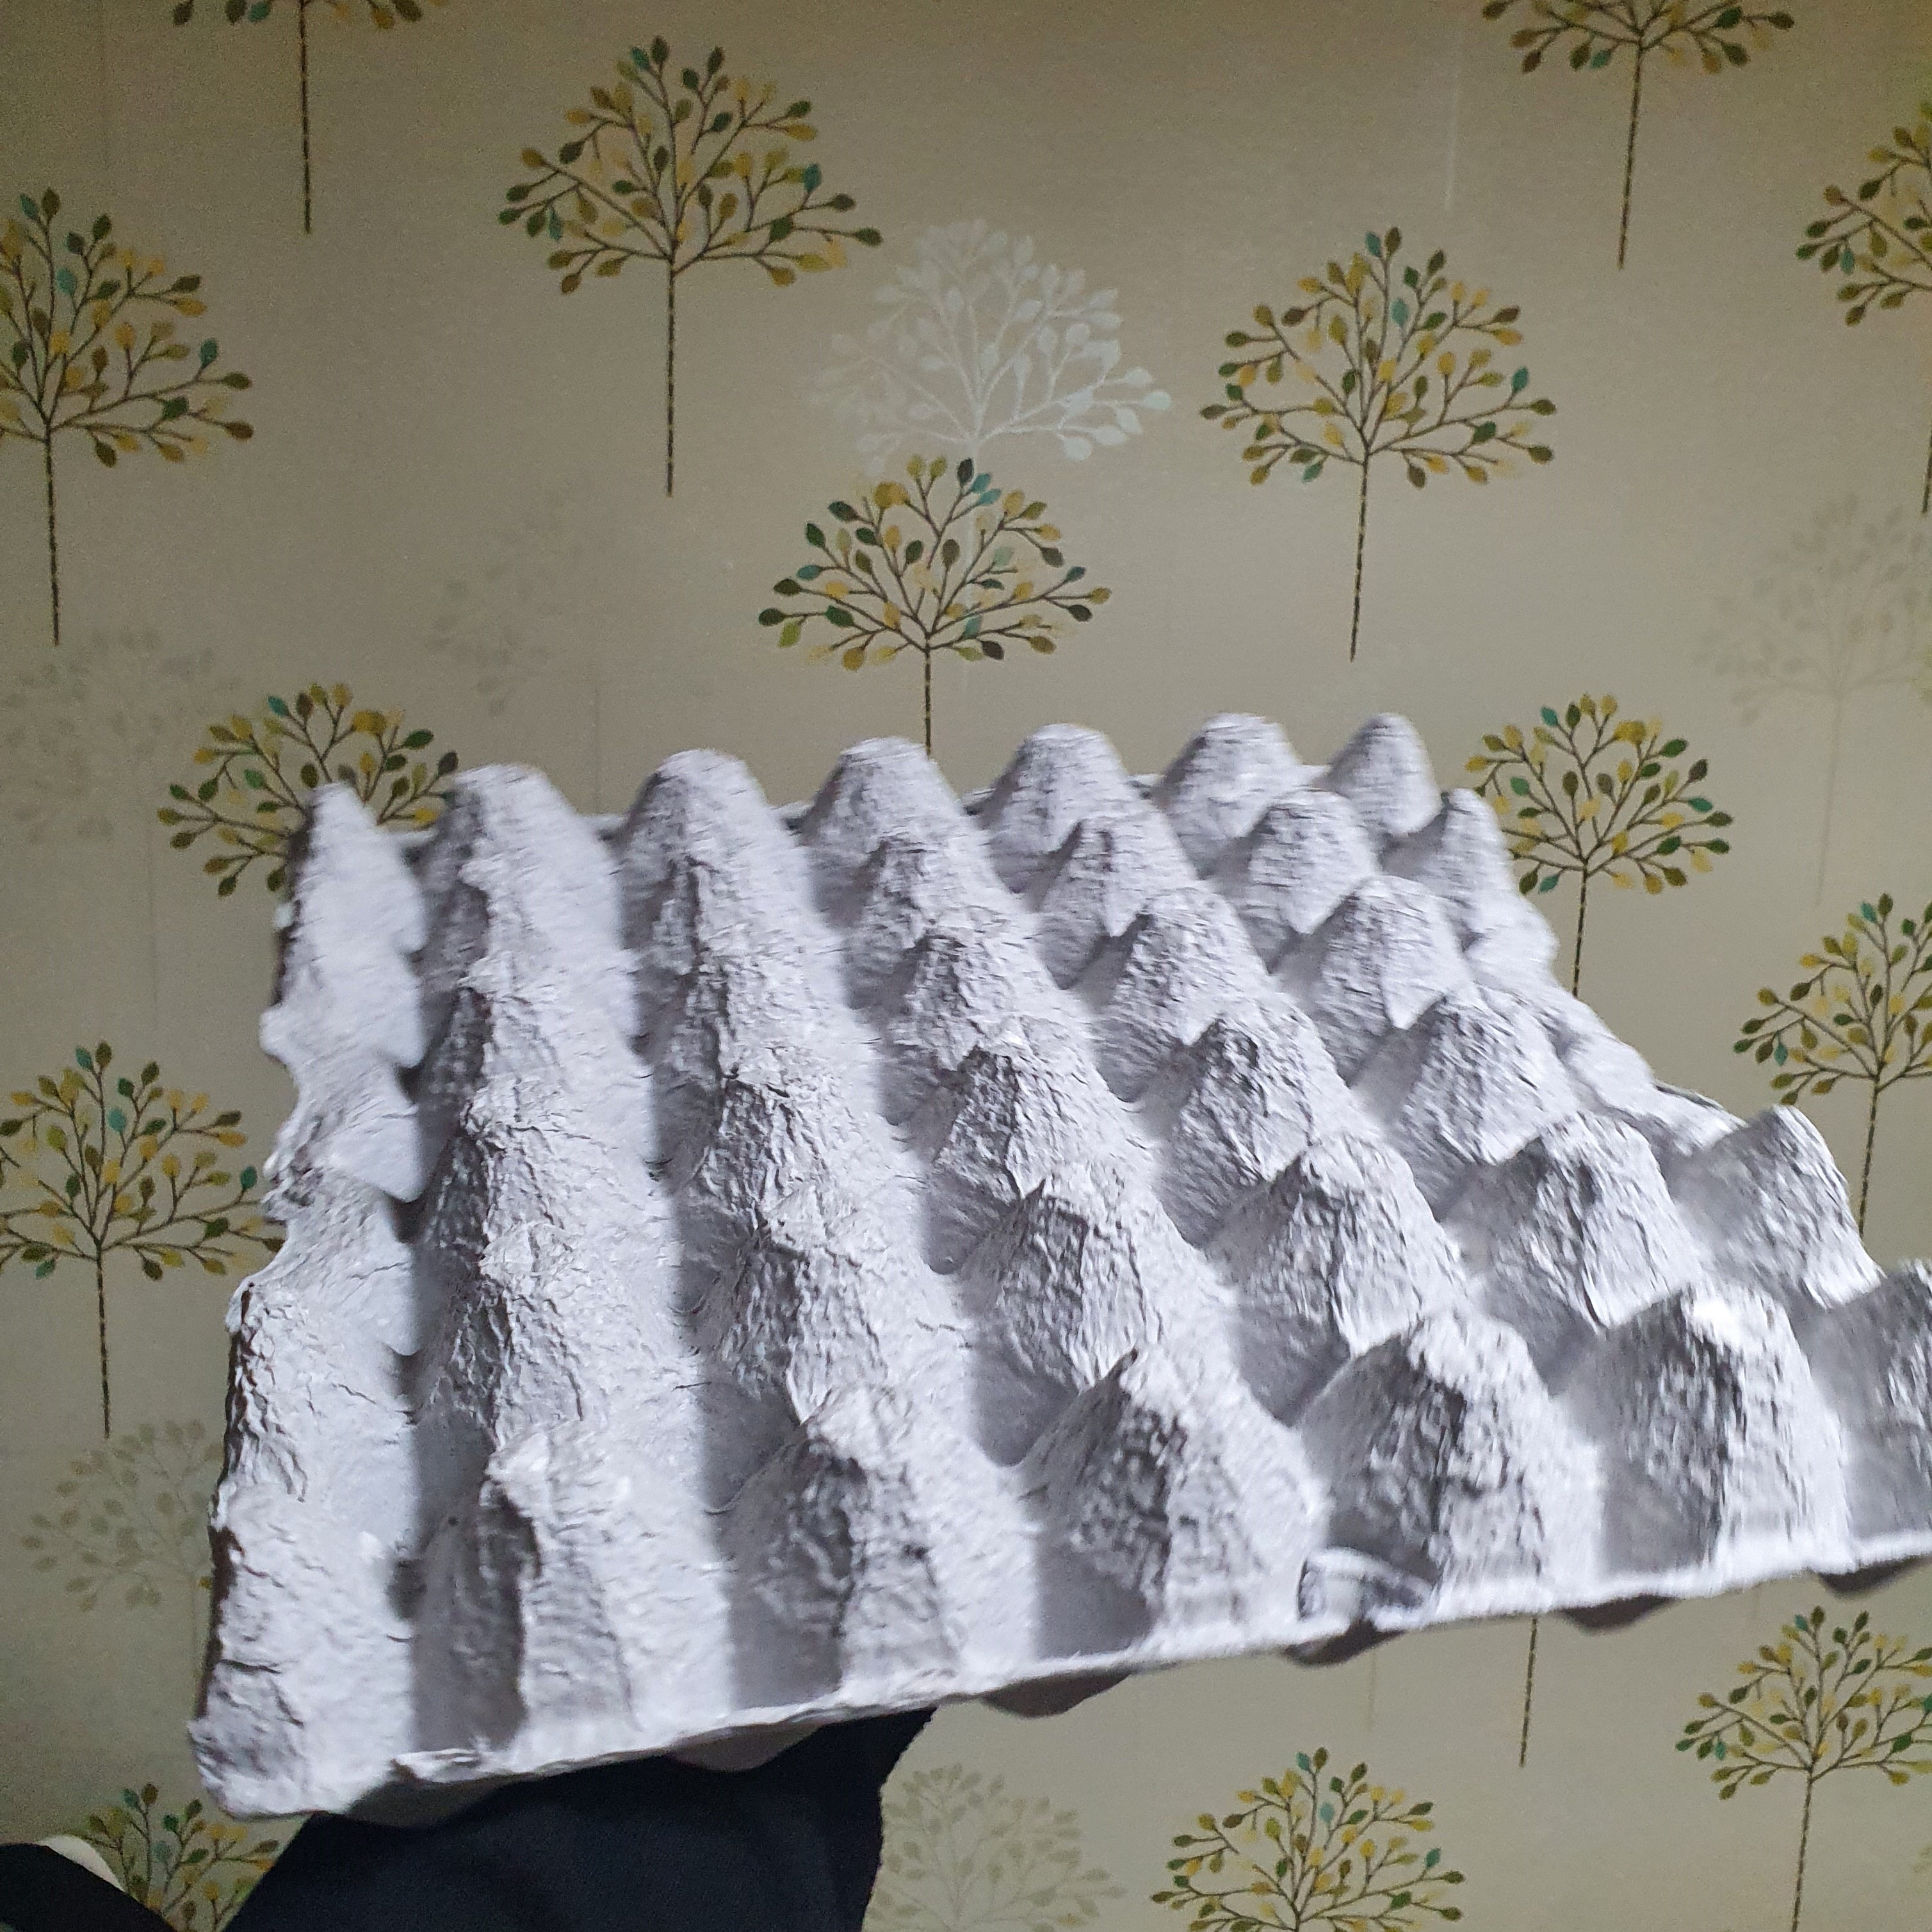
Label: cardboard